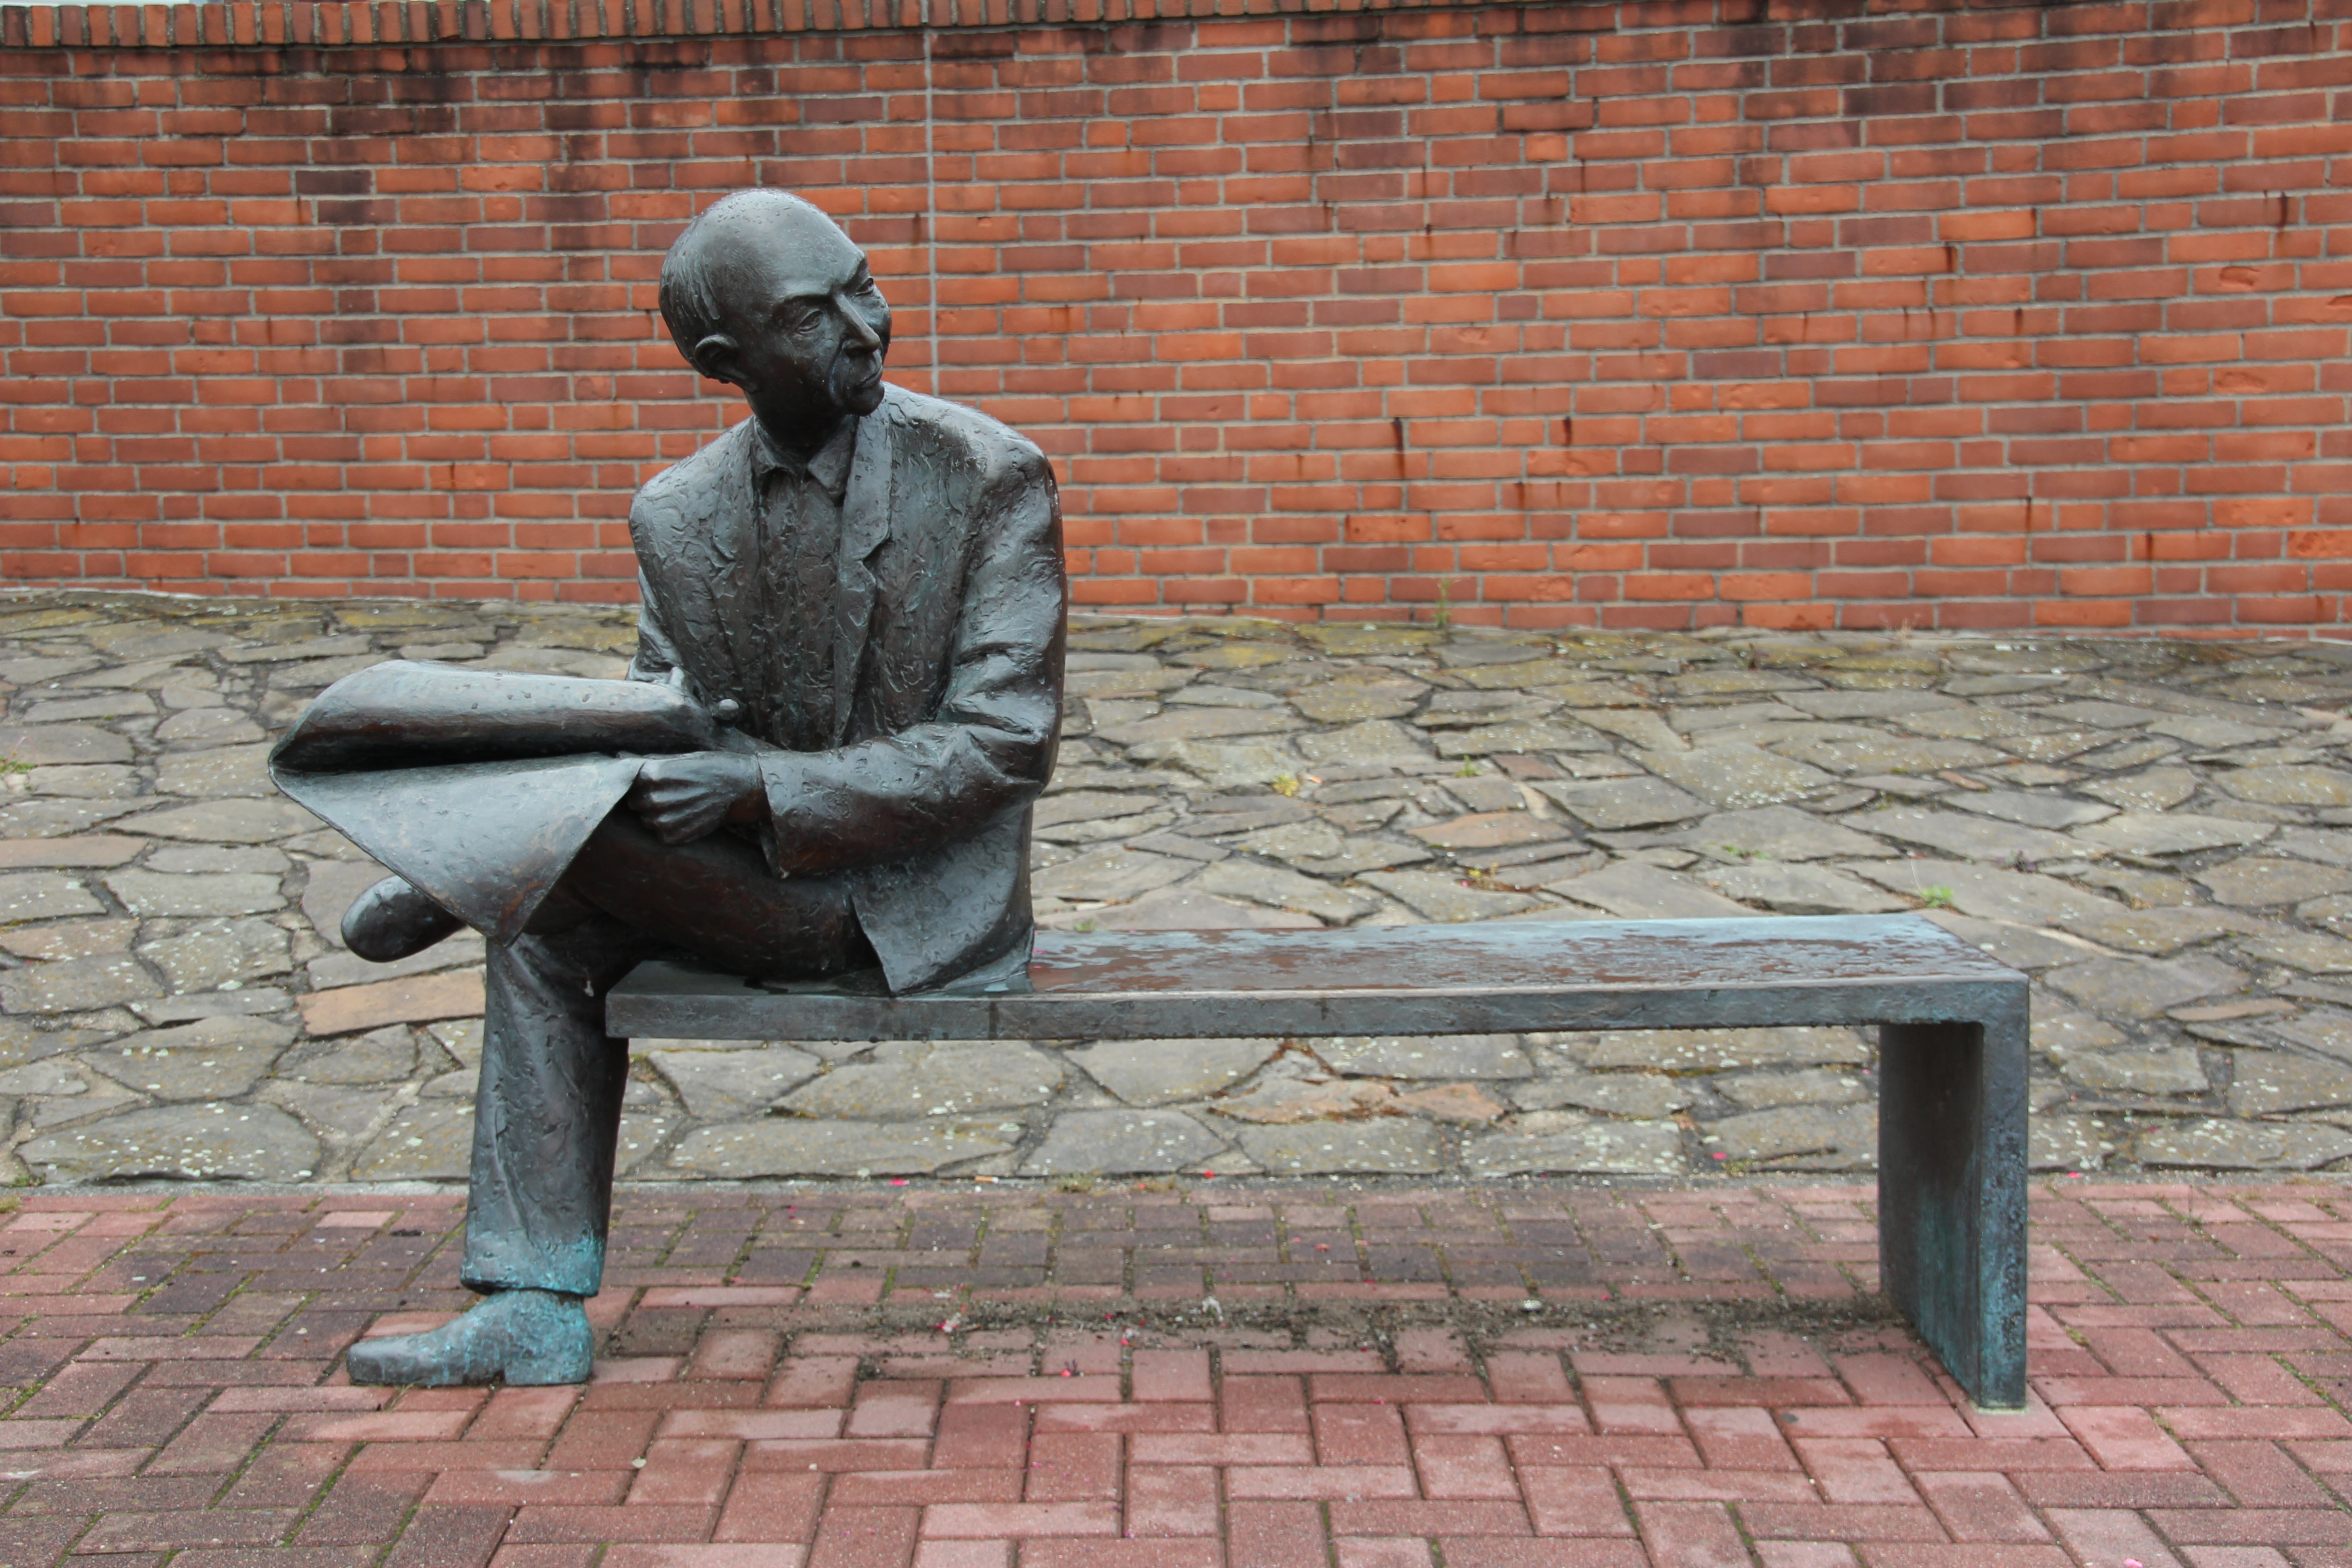
man, read, person, wall, monument, newspaper, statue, sitting, furniture, sit, sculpture, art, break, information, news, inform, human positions